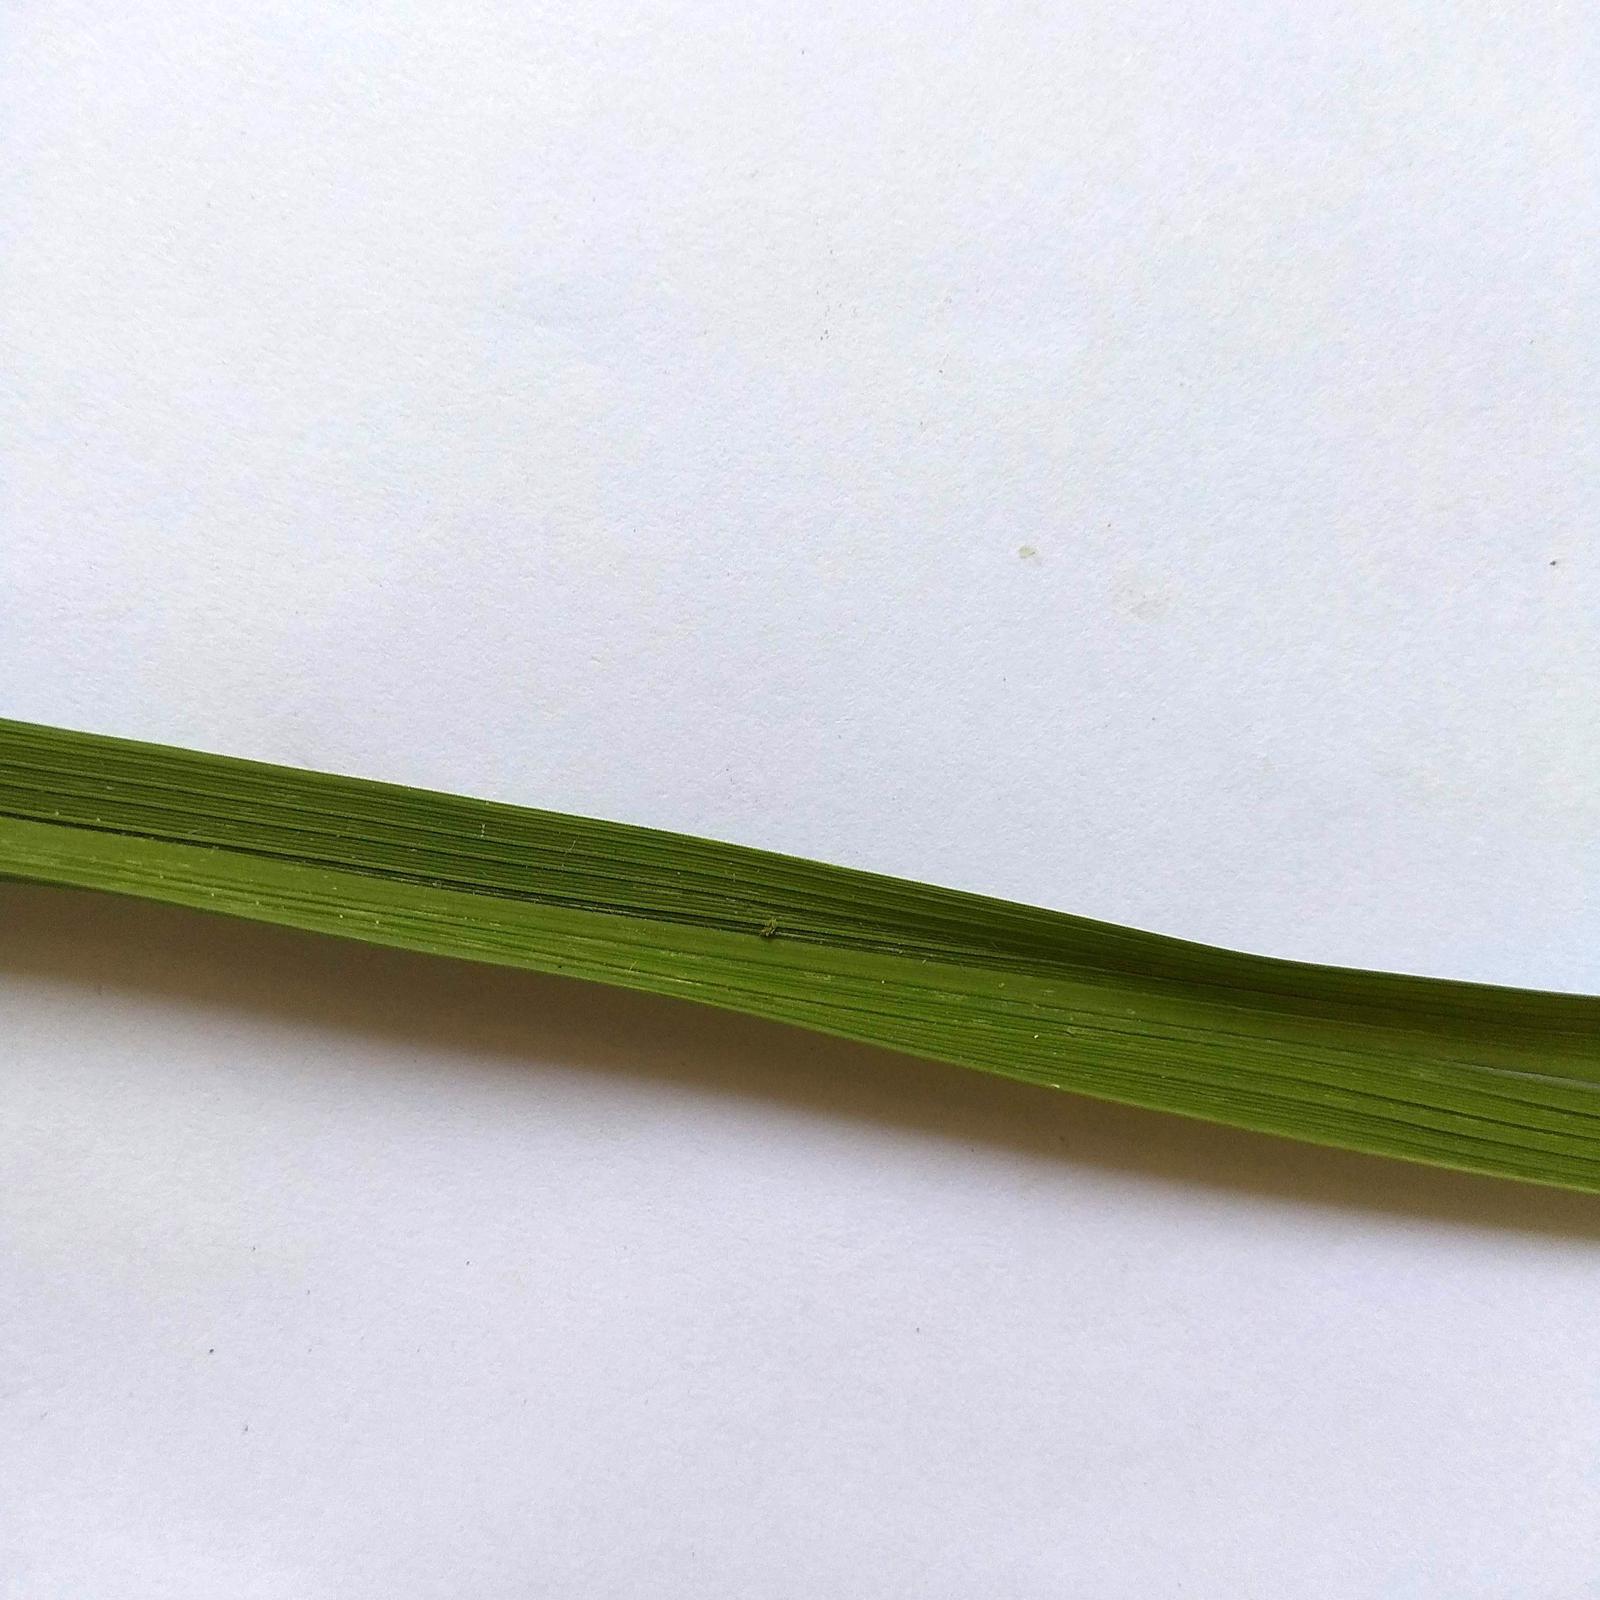
Nhãn: Healthy